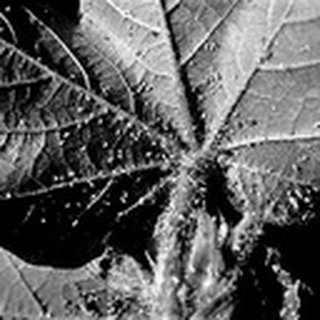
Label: cotton_aphids